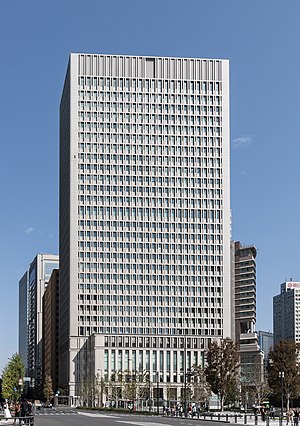
Hitachi
Hitachi Ltd. er et japansk multinationalt selskab, der specialiserer sig i teknologi, herunder computerteknik, måleudstyr, industrielle robotter og forbrugerelektronik. Hitachi er med en omsætning på ca. 637 mia. kr. og 359.746 ansatte en af verdens største virksomheder. Hovedsædet er beliggende i Chiyoda, Tokyo.